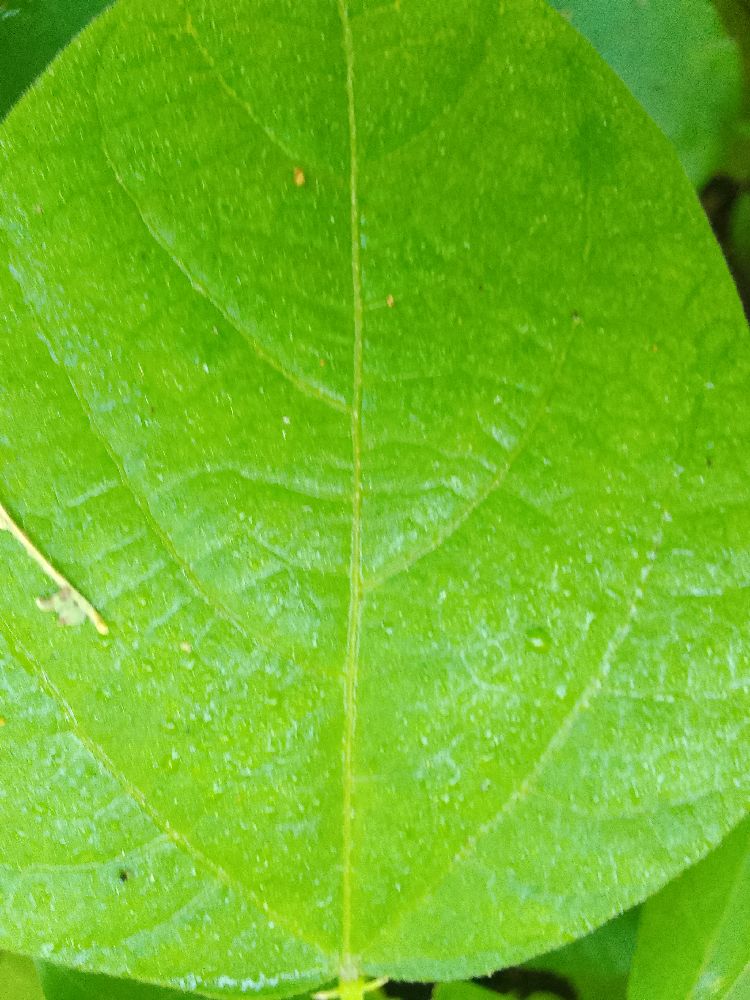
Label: healthy